Shulamit Aloni

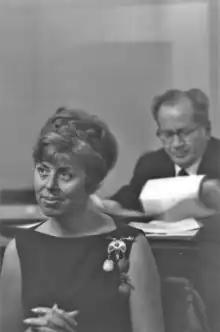
Aloni in the Knesset in 1965.

In 1965, Aloni was elected to the Knesset on the list of the Alignment, an alliance of Mapai and Ahdut HaAvoda, and subsequently founded the Israel Consumers Council, which she chaired for four years. She left the Alignment in 1973 and established the Citizens Rights Movement, which became known as Ratz. The party advocated electoral reform, separation of religion and state and human rights and won three seats in the 1973 Knesset elections. Ratz initially joined the Alignment-led government with Aloni as Minister without Portfolio but she resigned immediately in protest at the appointment of Yitzhak Rafael as Minister of Religions. Ratz briefly became Ya'ad – Civil Rights Movement when independent MK Aryeh Eliav joined the party, but returned to its original status soon after.